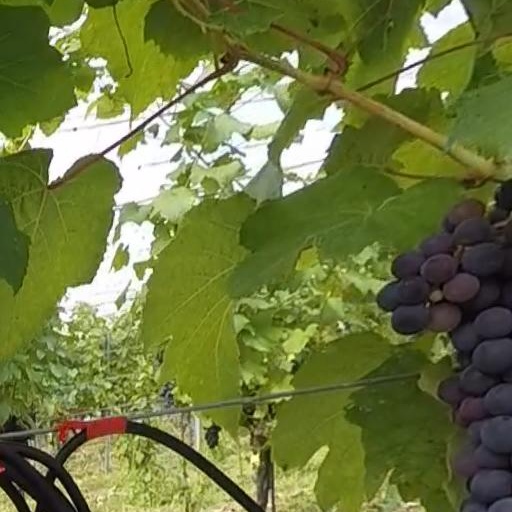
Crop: grape